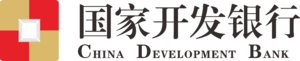
La Banque de Développement de Chine est une banque publique chinoise spécialisé dans le financement des infrastructures, dans le cadre du soutien à la politique monétaire du pays. Elle est créée en 1994. Son siège social est basée à Pékin. Elle est sous la tutelle du Conseil des affaires de l'État de la République populaire de Chine.